Black-headed parrot

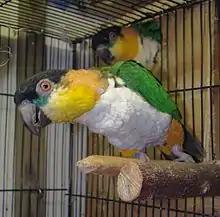
Breeders in a cage

Black-headed parrots are popular in aviculture. The only ways to determine the sex of an individual black-headed parrot are surgical sexing and DNA sexing. DNA sexing is safer for the bird than surgical sexing. Black-headed parrots are playful and energetic pets. They need a large cage with many toys and perches (they tend to hop more than fly). Cage minimum should be 24" L X 24" W X 36" H, though the larger the better. Maximum bar spacing is 1". The black-headed parrot can have a tendency to bite, so owners may need to set boundaries early on. However, potential owners should prepare for a bird that uses its beak more often than other parrot species. Some Black-headed parrots will poorly mimic human speech. However, they more commonly mimic other surrounding sounds, such as alarm clocks, smoke detectors, microwave-oven beeps, laughs, car alarms, and whistles. In addition, caiques will combine sounds they have picked up to make new ones.